Arantxa Rus

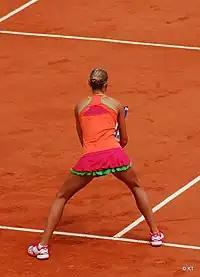

Her first tournament was the Brisbane International, where she played through the qualifying rounds. In the first round, she defeated Isabella Holland. In the second round, she defeated Olivia Rogowska but then lost to Anna Tatishvili in two sets. Rus next went through the qualifying rounds at the Sydney International. In the first round, she beat 1999 Wimbledon semifinalist Mirjana Lučić but in the second round, she lost against Bojana Jovanovski in a narrow three-setter.